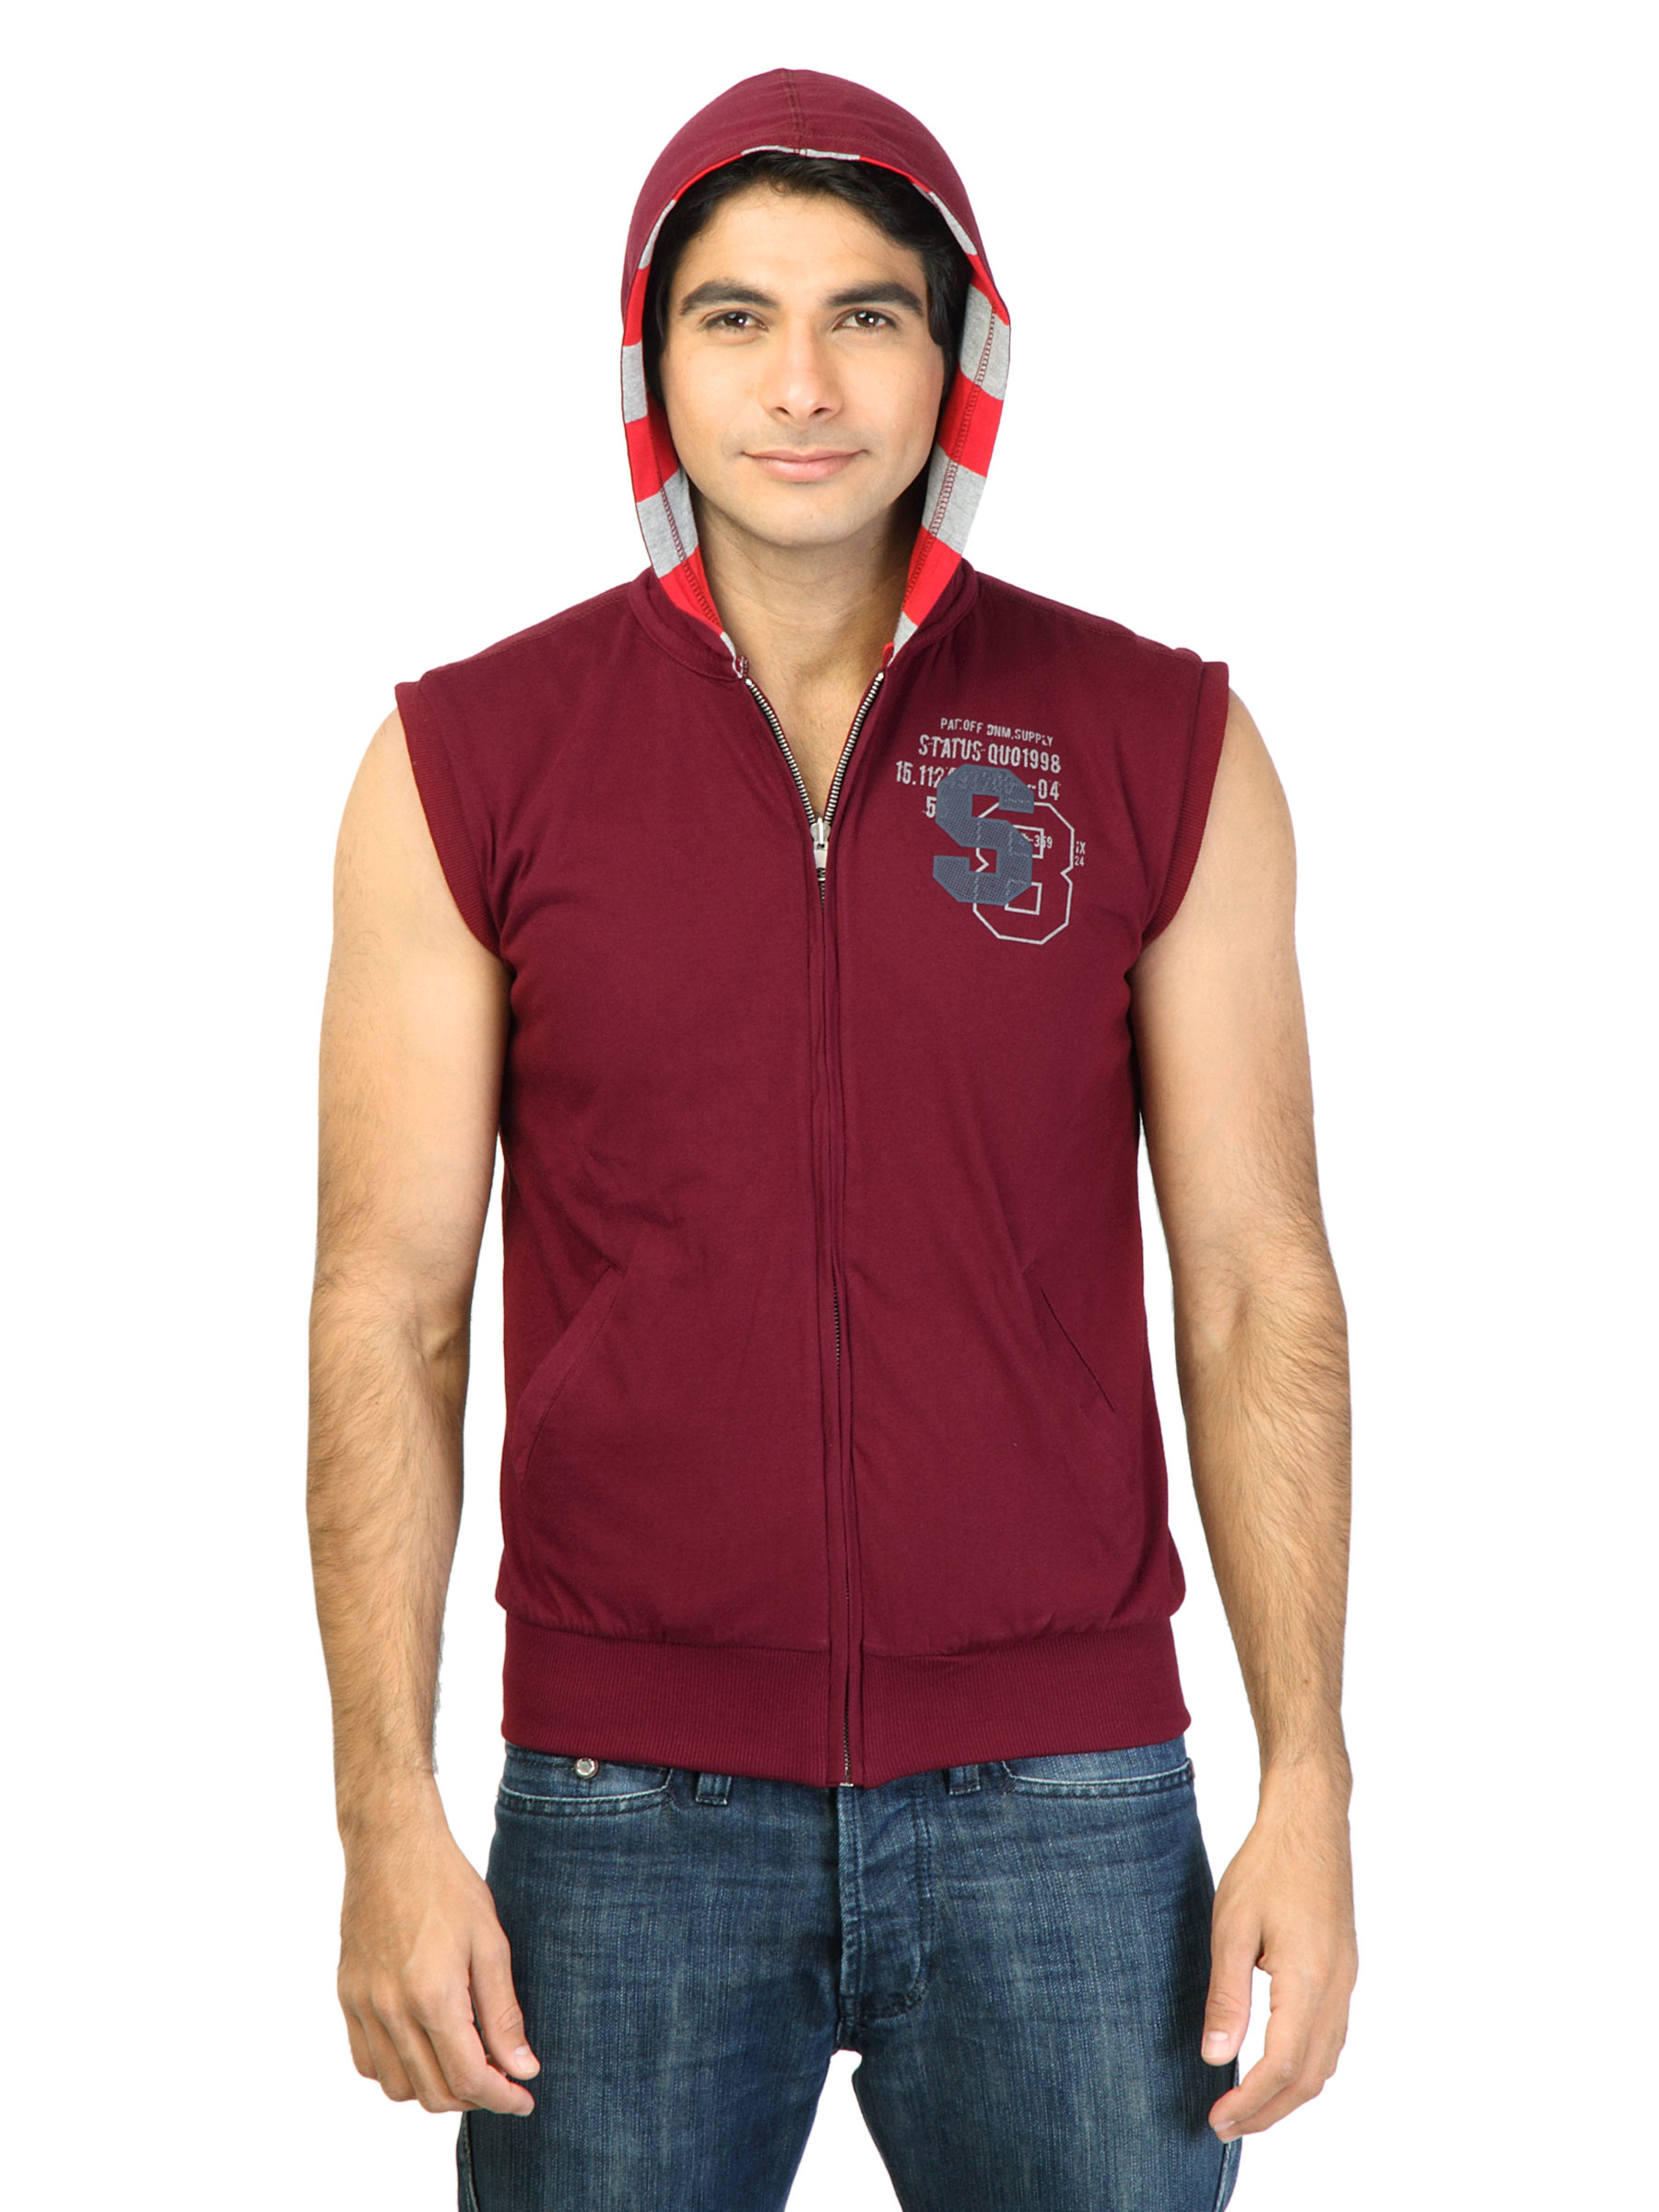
Status Quo Men Solid Maroon Sweatshirt
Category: Apparel / Topwear / Sweatshirts
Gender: Men
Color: Maroon
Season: Fall 2011
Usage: Casual